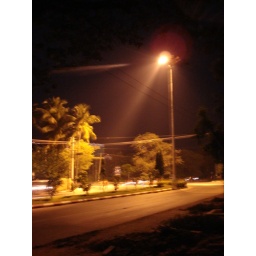
the best and brightest street lamp in all of mandalay. it's close to the golf course.